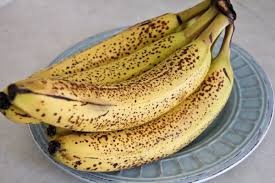
Label: banana